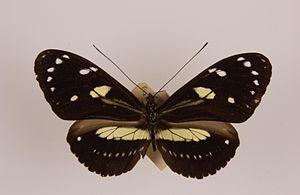
Heliconius atthis est un insecte lépidoptère appartenant à la famille des Nymphalidae, à la sous-famille des Heliconiinae et au genre Heliconius.